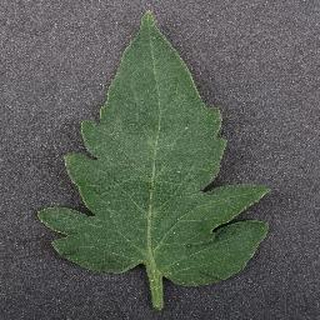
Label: healthy_tomato